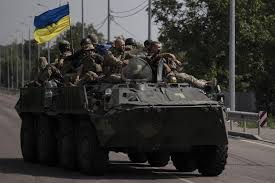
Label: BTR-80